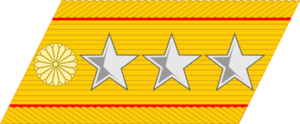
Cette page présente les grades militaires en vigueur dans l'Armée impériale japonaise durant la Seconde Guerre mondiale.
L'Armée impériale japonaise est la composante terrestre des forces armées de l'Empire du Japon de 1867 à 1945. Entre 1894 et 1945, l'Armée impériale nippone participa à deux guerres sino-japonaises, à la guerre russo-japonaise, à la colonisation de Corée, à la Première Guerre mondiale, à la constitution de l'État fantoche du Mandchoukouo et aux campagnes d'Asie et du Pacifique.